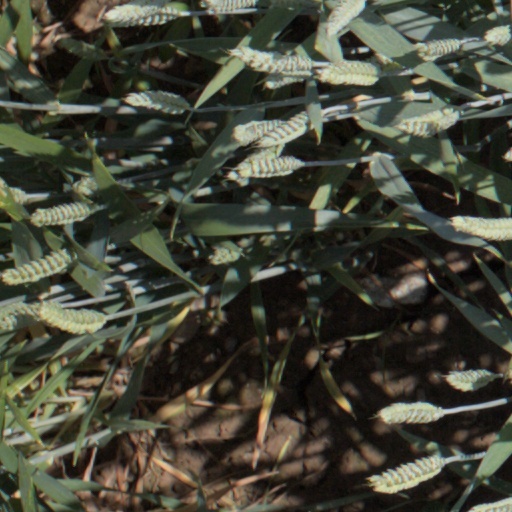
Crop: wheat